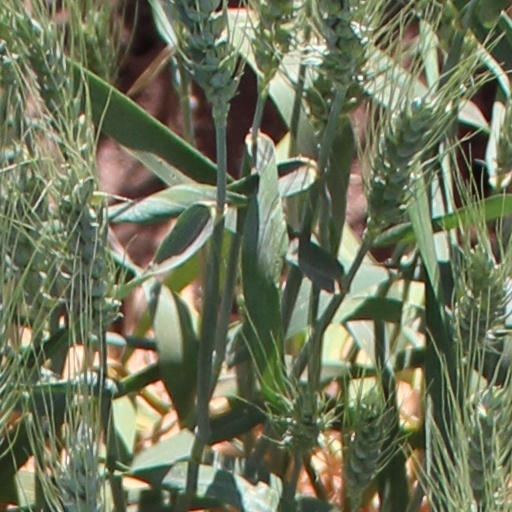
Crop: wheat